Northwestern League

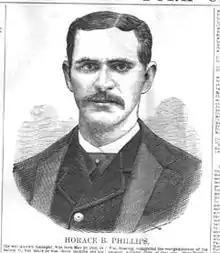
Horace Phillips

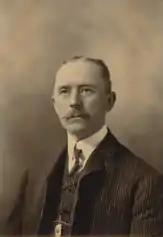
Tom Loftus

The league reorganized on August 14, and started a second season with a limited schedule of 24 games planned for each of four teams. This short season would also end early due to financial difficulties, with the final game played on September 7.